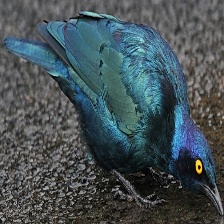
Species: CAPE GLOSSY STARLING
Scientific name: LAMPROTORNIS NITENS